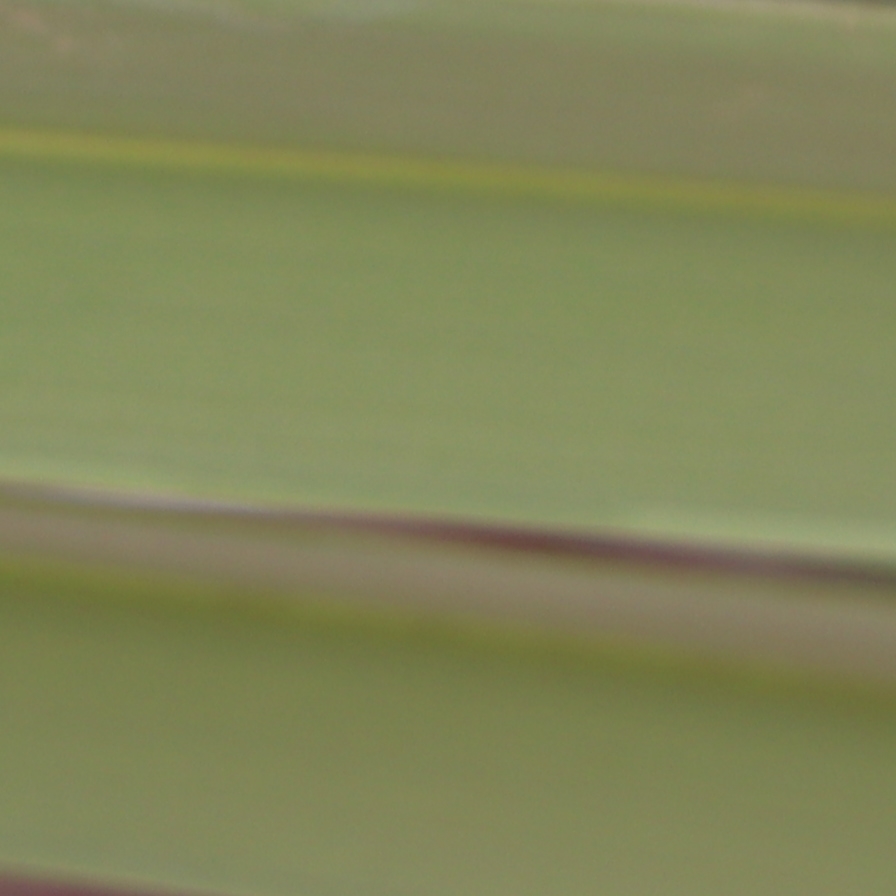
Label: Healthy